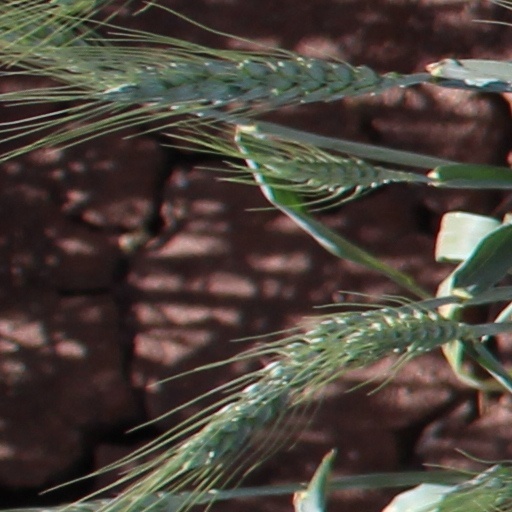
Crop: wheat